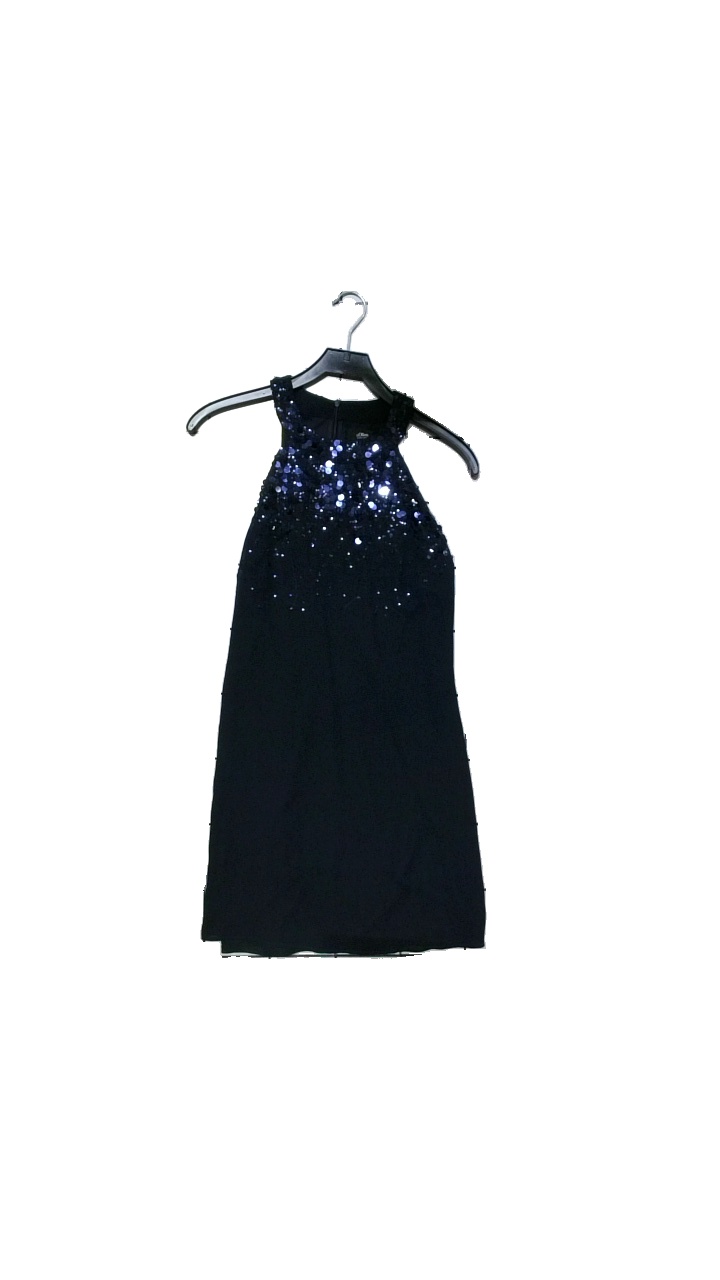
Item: Dress (Ladies)
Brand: S.olivier
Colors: Black
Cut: Regular
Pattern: Other
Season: All
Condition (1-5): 4
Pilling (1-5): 4
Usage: Reuse
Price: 100-150